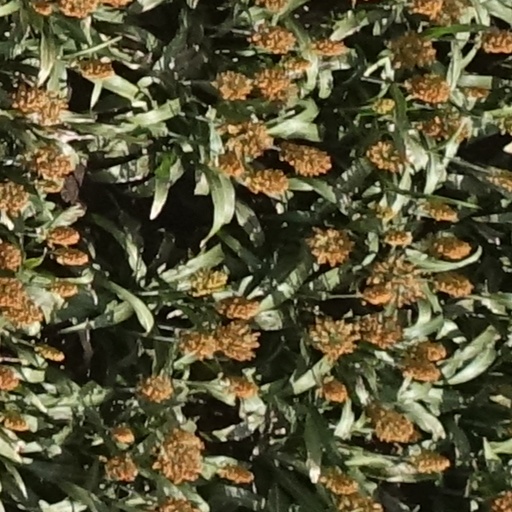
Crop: sorghum